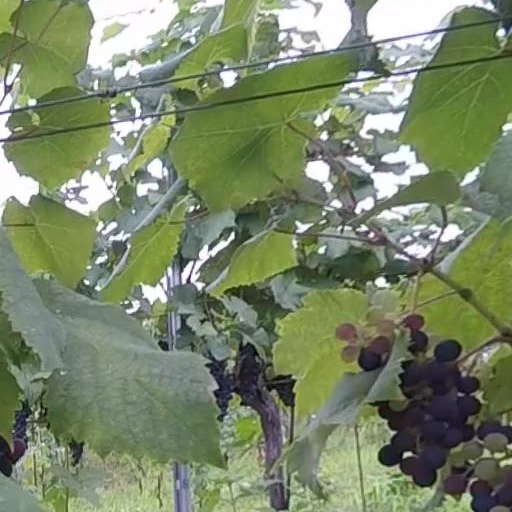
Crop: grape